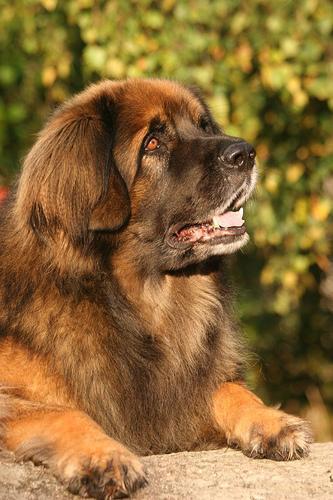
Leonberg